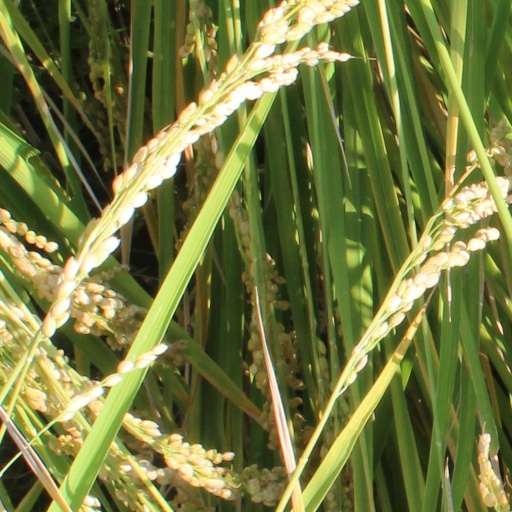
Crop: rice